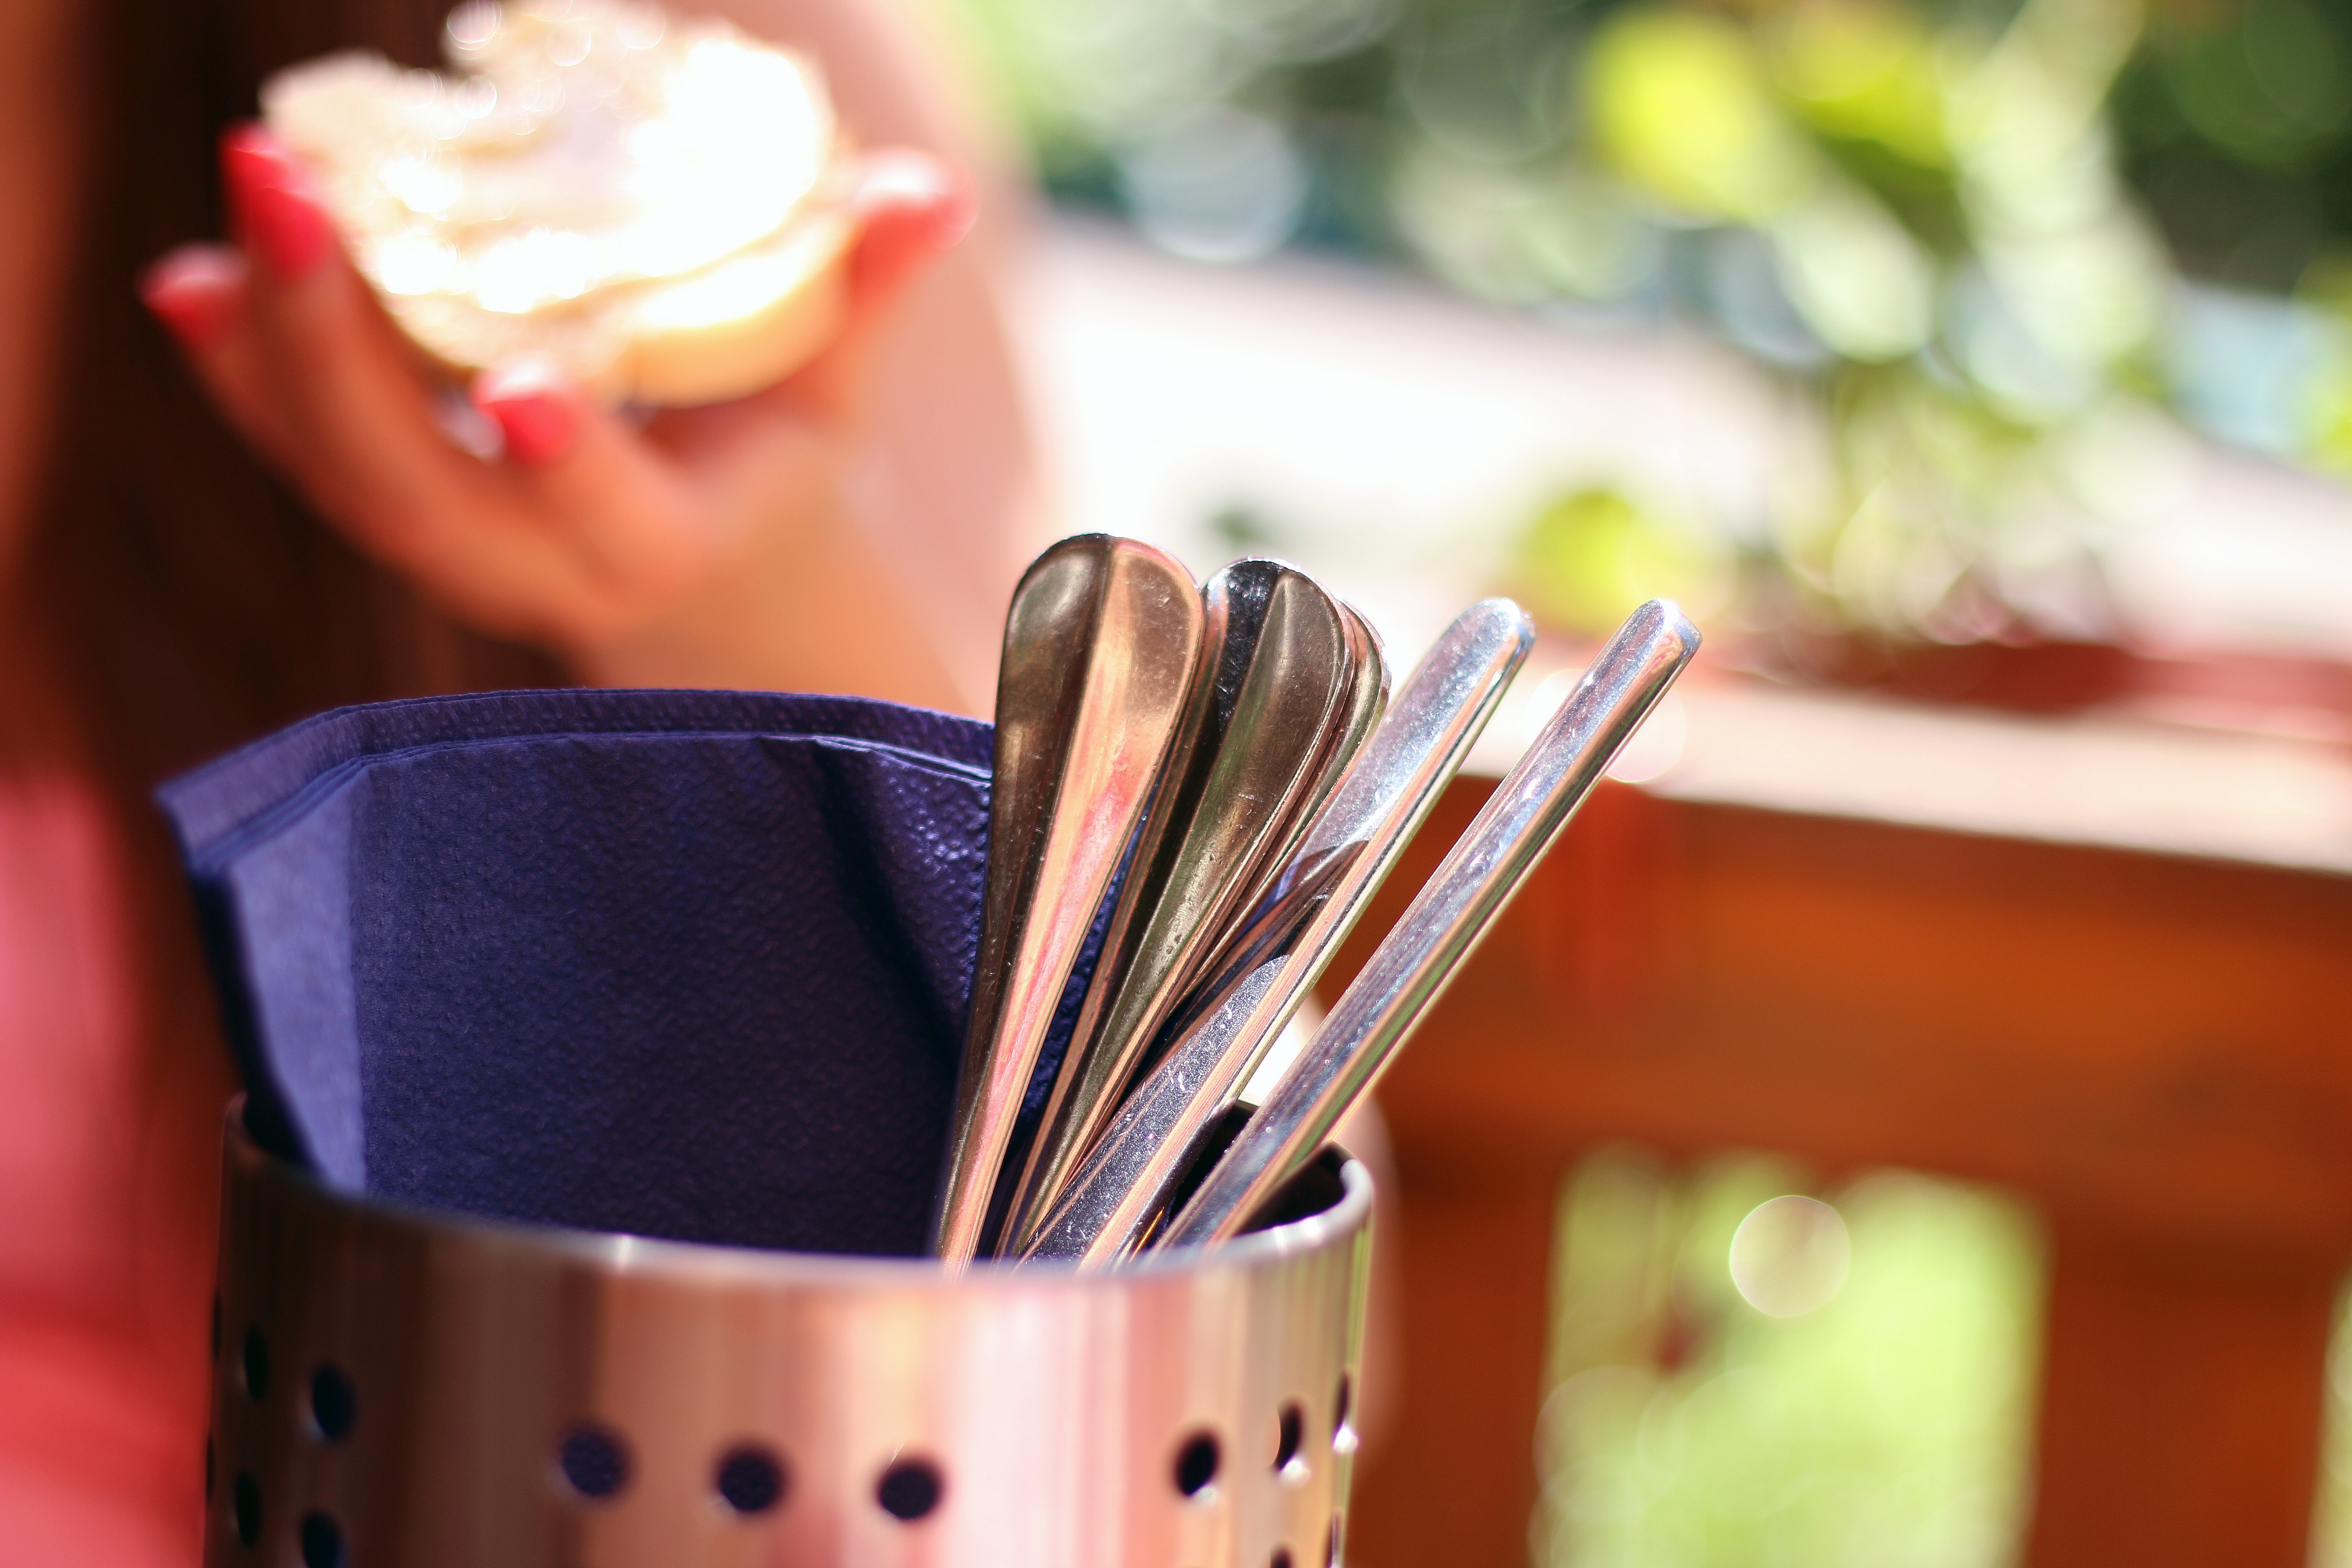
pink, design, tableware, chopsticks, cup, room, cutlery, drinkware